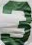
Number: 3